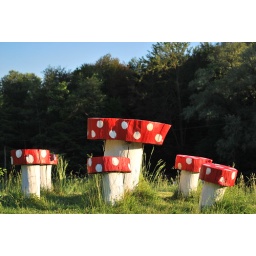
Small table and chairs found in the forest. Probably, their house was in the neighborhood ... ;-)